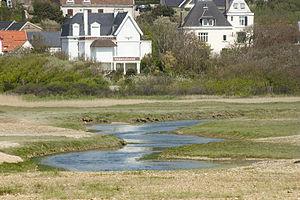
L'ancien port d'Ambleteuse
Ambleteuse est une commune française située dans le département du Pas-de-Calais en région Hauts-de-France.